Topography of Croatia

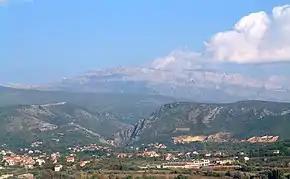
Dinara seen from Knin

Formation of the Dinaric Alps is linked to a Late Jurassic to recent fold and thrust belt, itself a part of Alpine orogeny, extending southeast from the southern Alps. The Dinaric Alps in Croatia encompass the entire Gorski Kotar and Lika regions, as well as considerable parts of Dalmatia, with their northeastern edge running from Žumberak to Banovina region, along the Sava River, and their westernmost landforms being Ćićarija and Učka mountains in Istria. The Dinaric Alps contain the highest mountain in Croatia— Dinara, as well as all other mountains in Croatia higher than —Biokovo, Velebit, Plješivica, Velika Kapela, Risnjak, Svilaja and Snježnik.